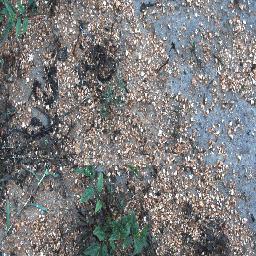
Label: negative